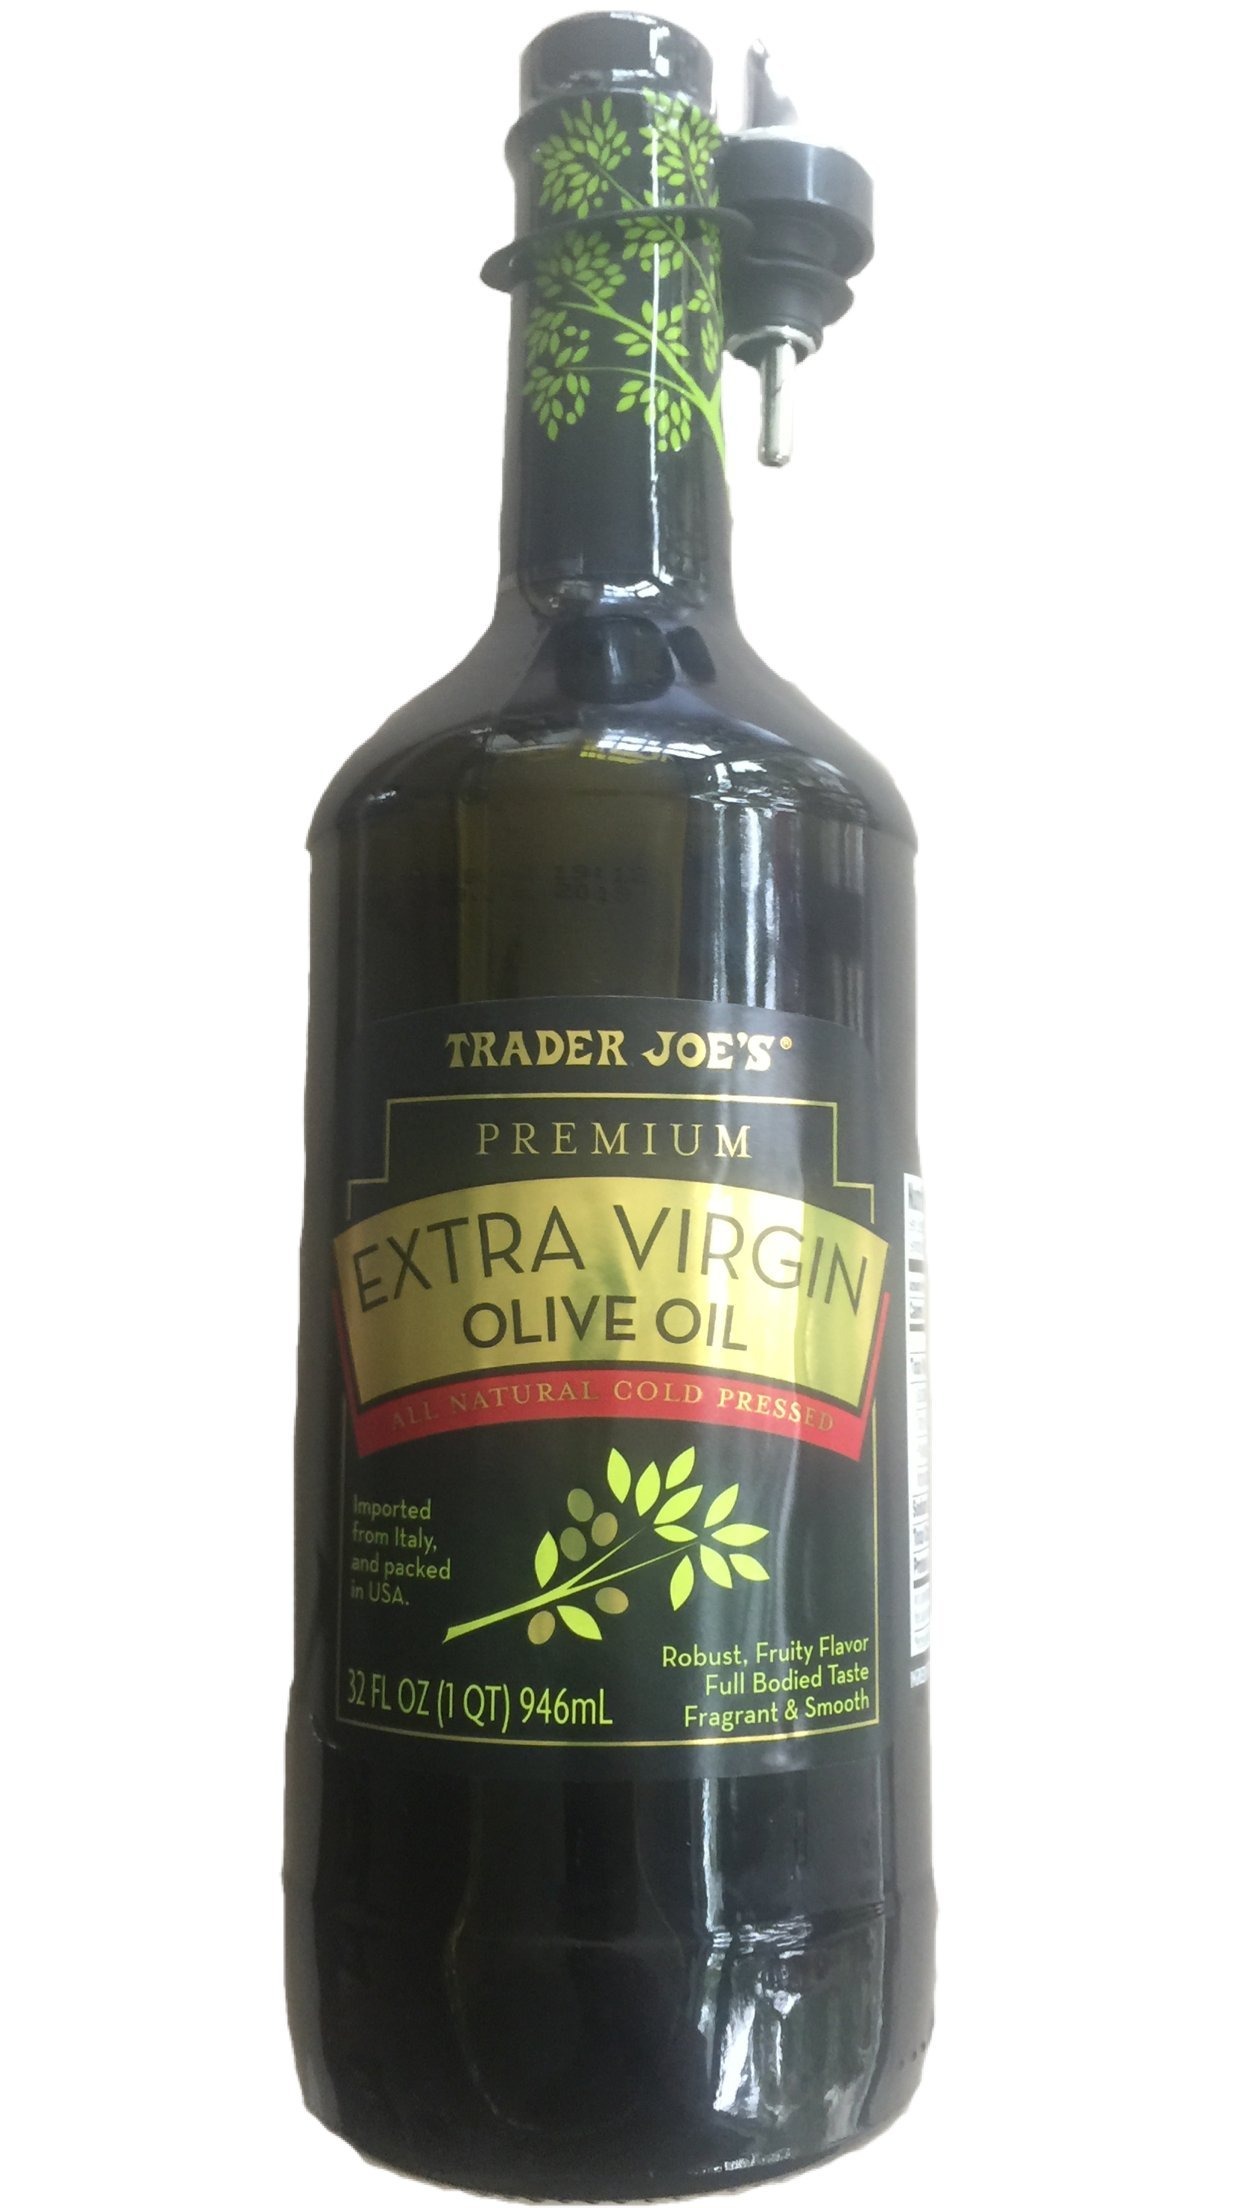
Item Name: Trader Joe's Premium Extra Virgin Olive Oil 32 Oz
Bullet Point 1: All Natural Cold Pressed EVOO
Bullet Point 2: Pack on One (1) Bottle
Bullet Point 3: Robust, Fruity Flavor
Bullet Point 4: Full Bodied Taste
Bullet Point 5: Fragrant and Smooth
Product Description: Discover the exquisite taste of Trader Joe's Premium Extra Virgin Olive Oil in a 32 oz bottle. Made with the finest olives, this olive oil boasts a robust and fruity flavor, delivering a full-bodied taste experience. The fragrant aroma and smooth texture enhance the flavors of your favorite dishes. With a net weight of 3.05 pounds and a volume of 32 fluid ounces, this premium olive oil is a must-have in your kitchen. Trust the renowned brand, Trader Joe's, known for its commitment to quality. Each package includes 1 bottle of Premium Extra Virgin Olive Oil 32 oz, ensuring you have a sufficient supply of this culinary delight.
Value: 32.0
Unit: Fl Oz

Price: 37.39